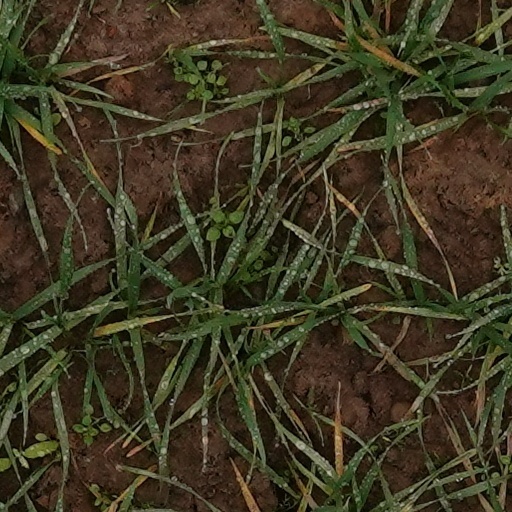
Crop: wheat